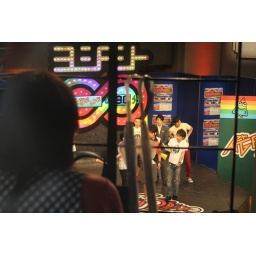
TV show filmed live, as seen by a street-level pedestrian through a window in Shibuya